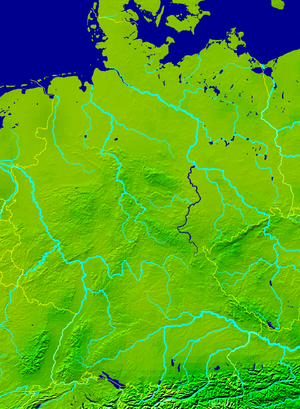
La Saale /sɑːl/, ou Saale saxonne, autrefois dénommée Saale de Thuringe ou Saale du Vogtland, est une rivière allemande traversant la Bavière, la Thuringe et la Saxe-Anhalt. Avec une longueur de 413 km, elle est le deuxième plus long affluent de l’Elbe après la Moldau, et son débit est l'un des plus élevés de ce bassin versant avec la Havel et la Moldau. Entre sa source et la confluence, la Saale draine un bassin de 24 100 km².